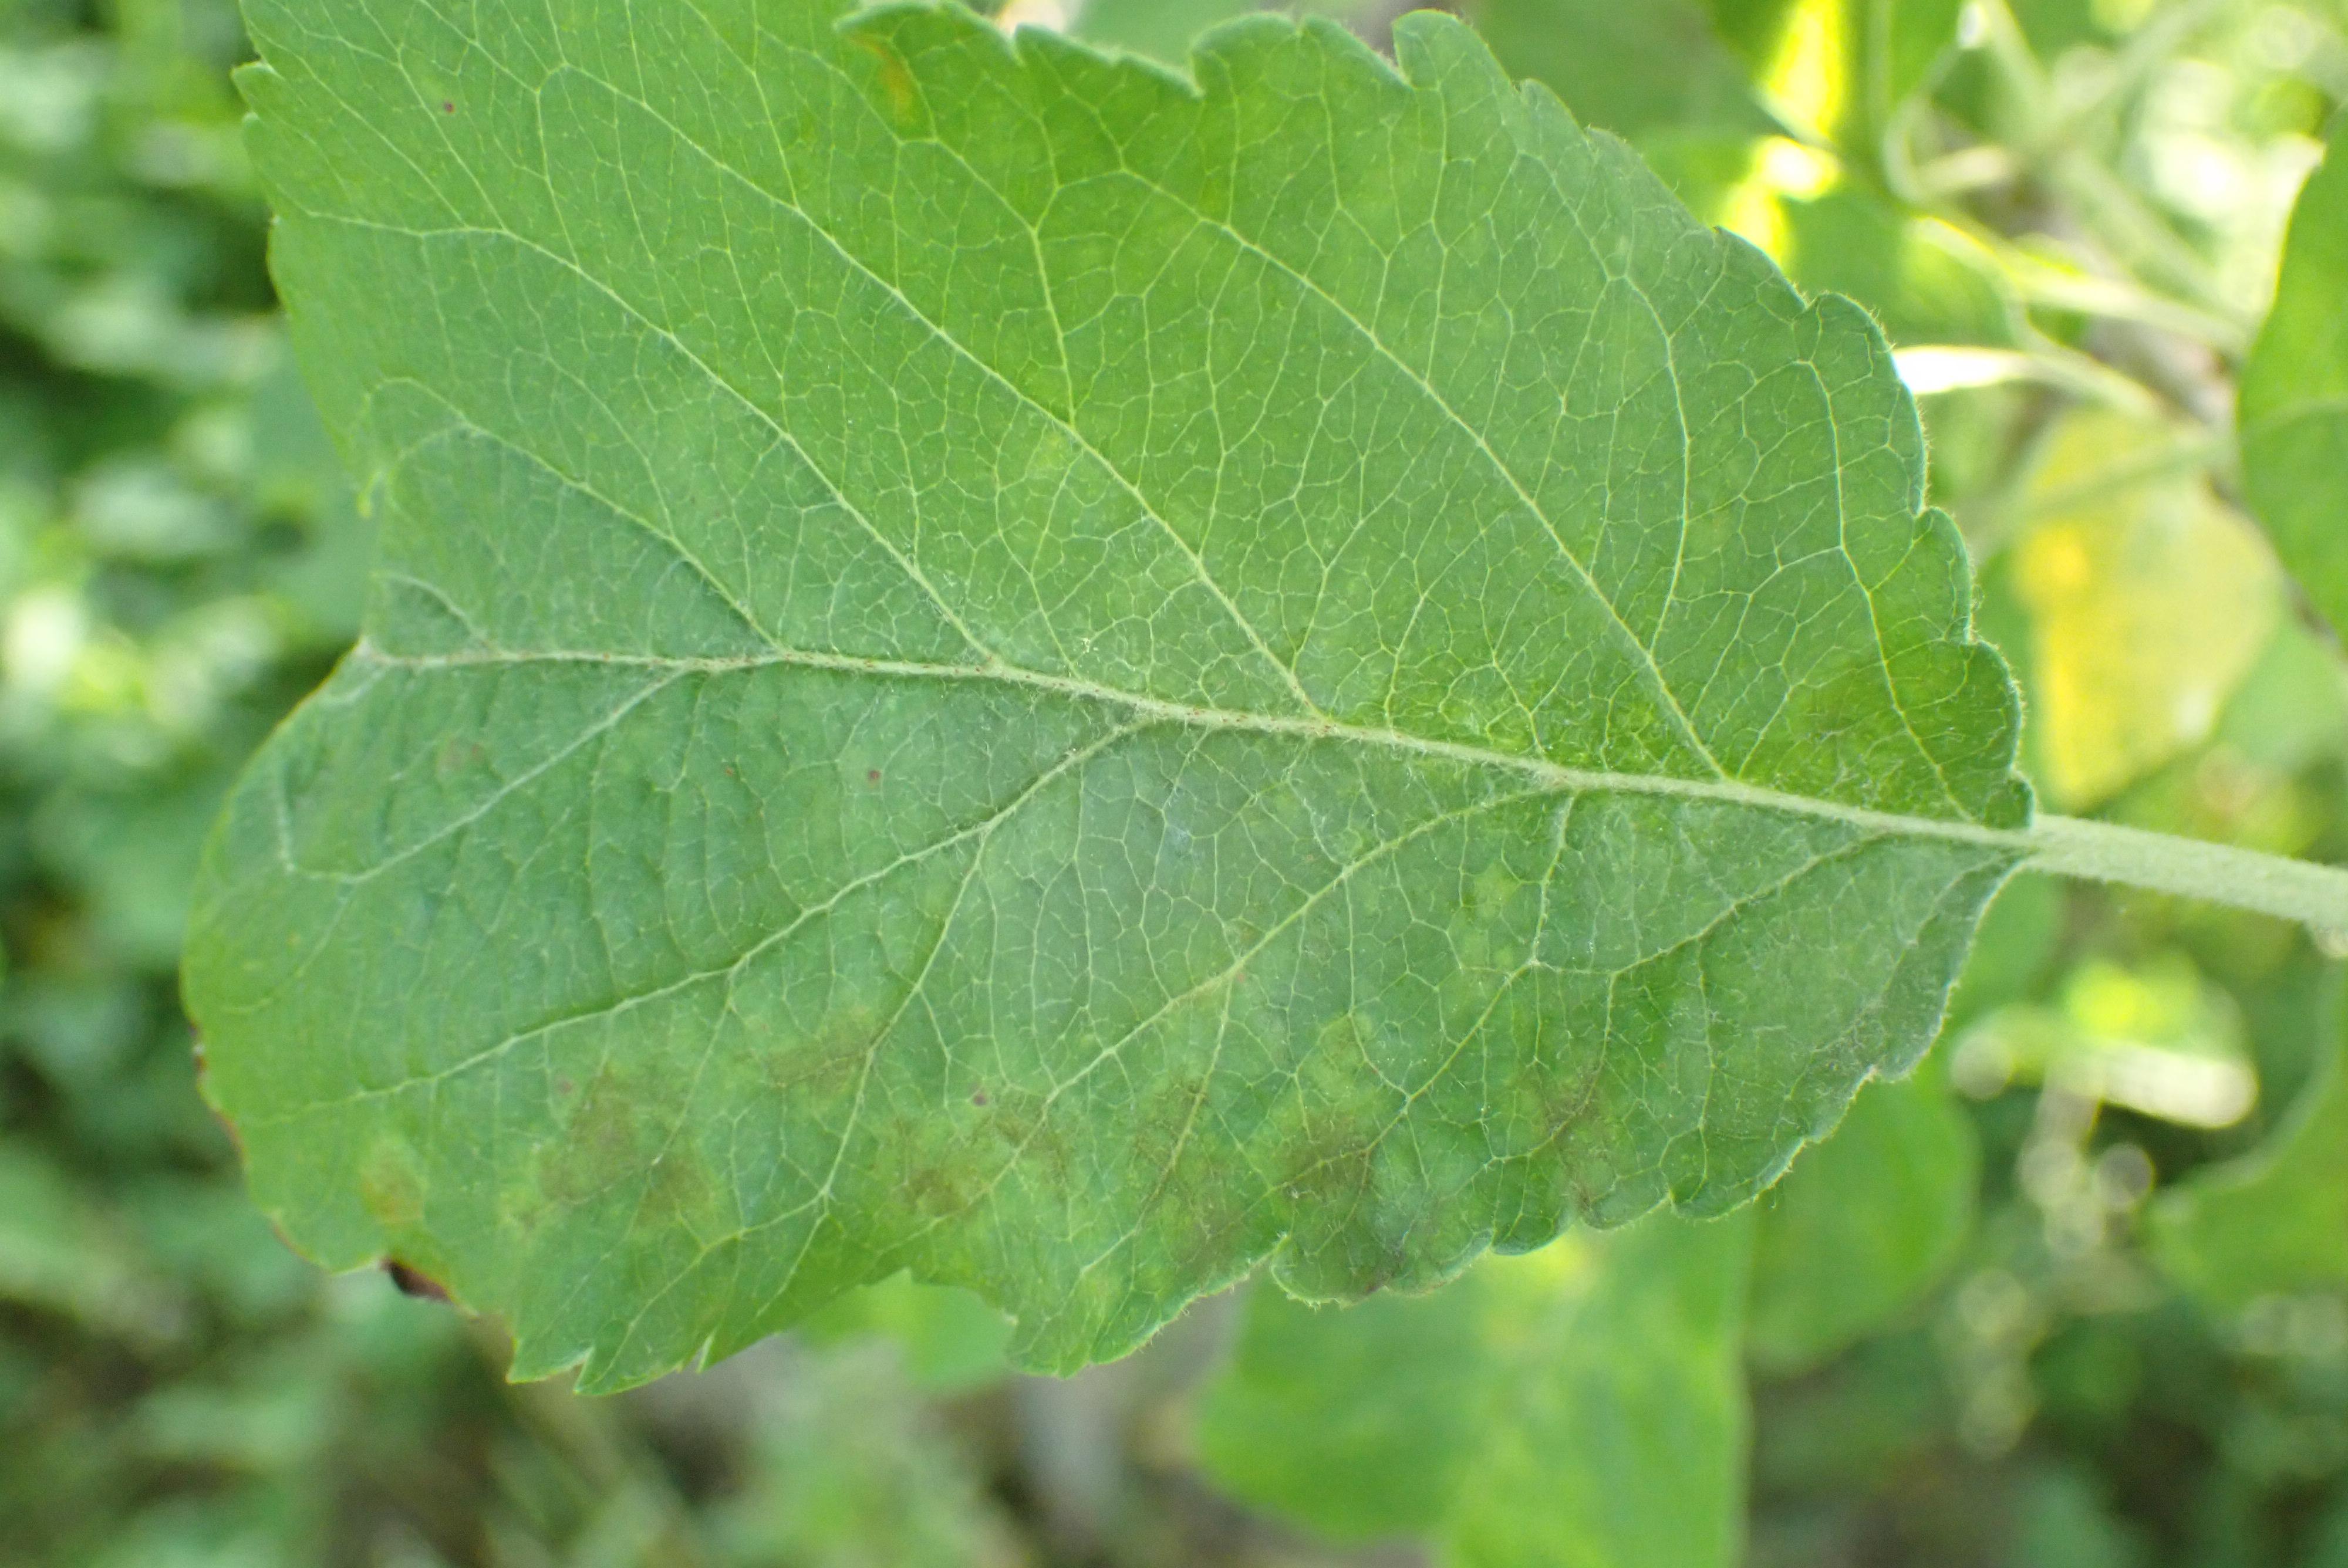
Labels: scab